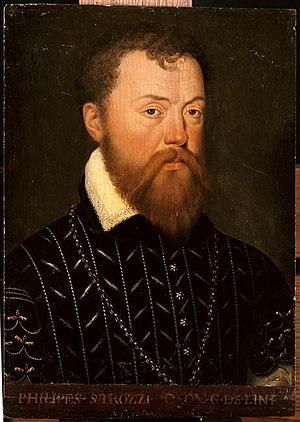
Piero Strozzi, cousin de Catherine de Médicis, connu en France sous le nom de Pierre Strozzi, était un condottiere florentin de la Renaissance, qui s'engagea au service de la France et devint maréchal de France en 1554.